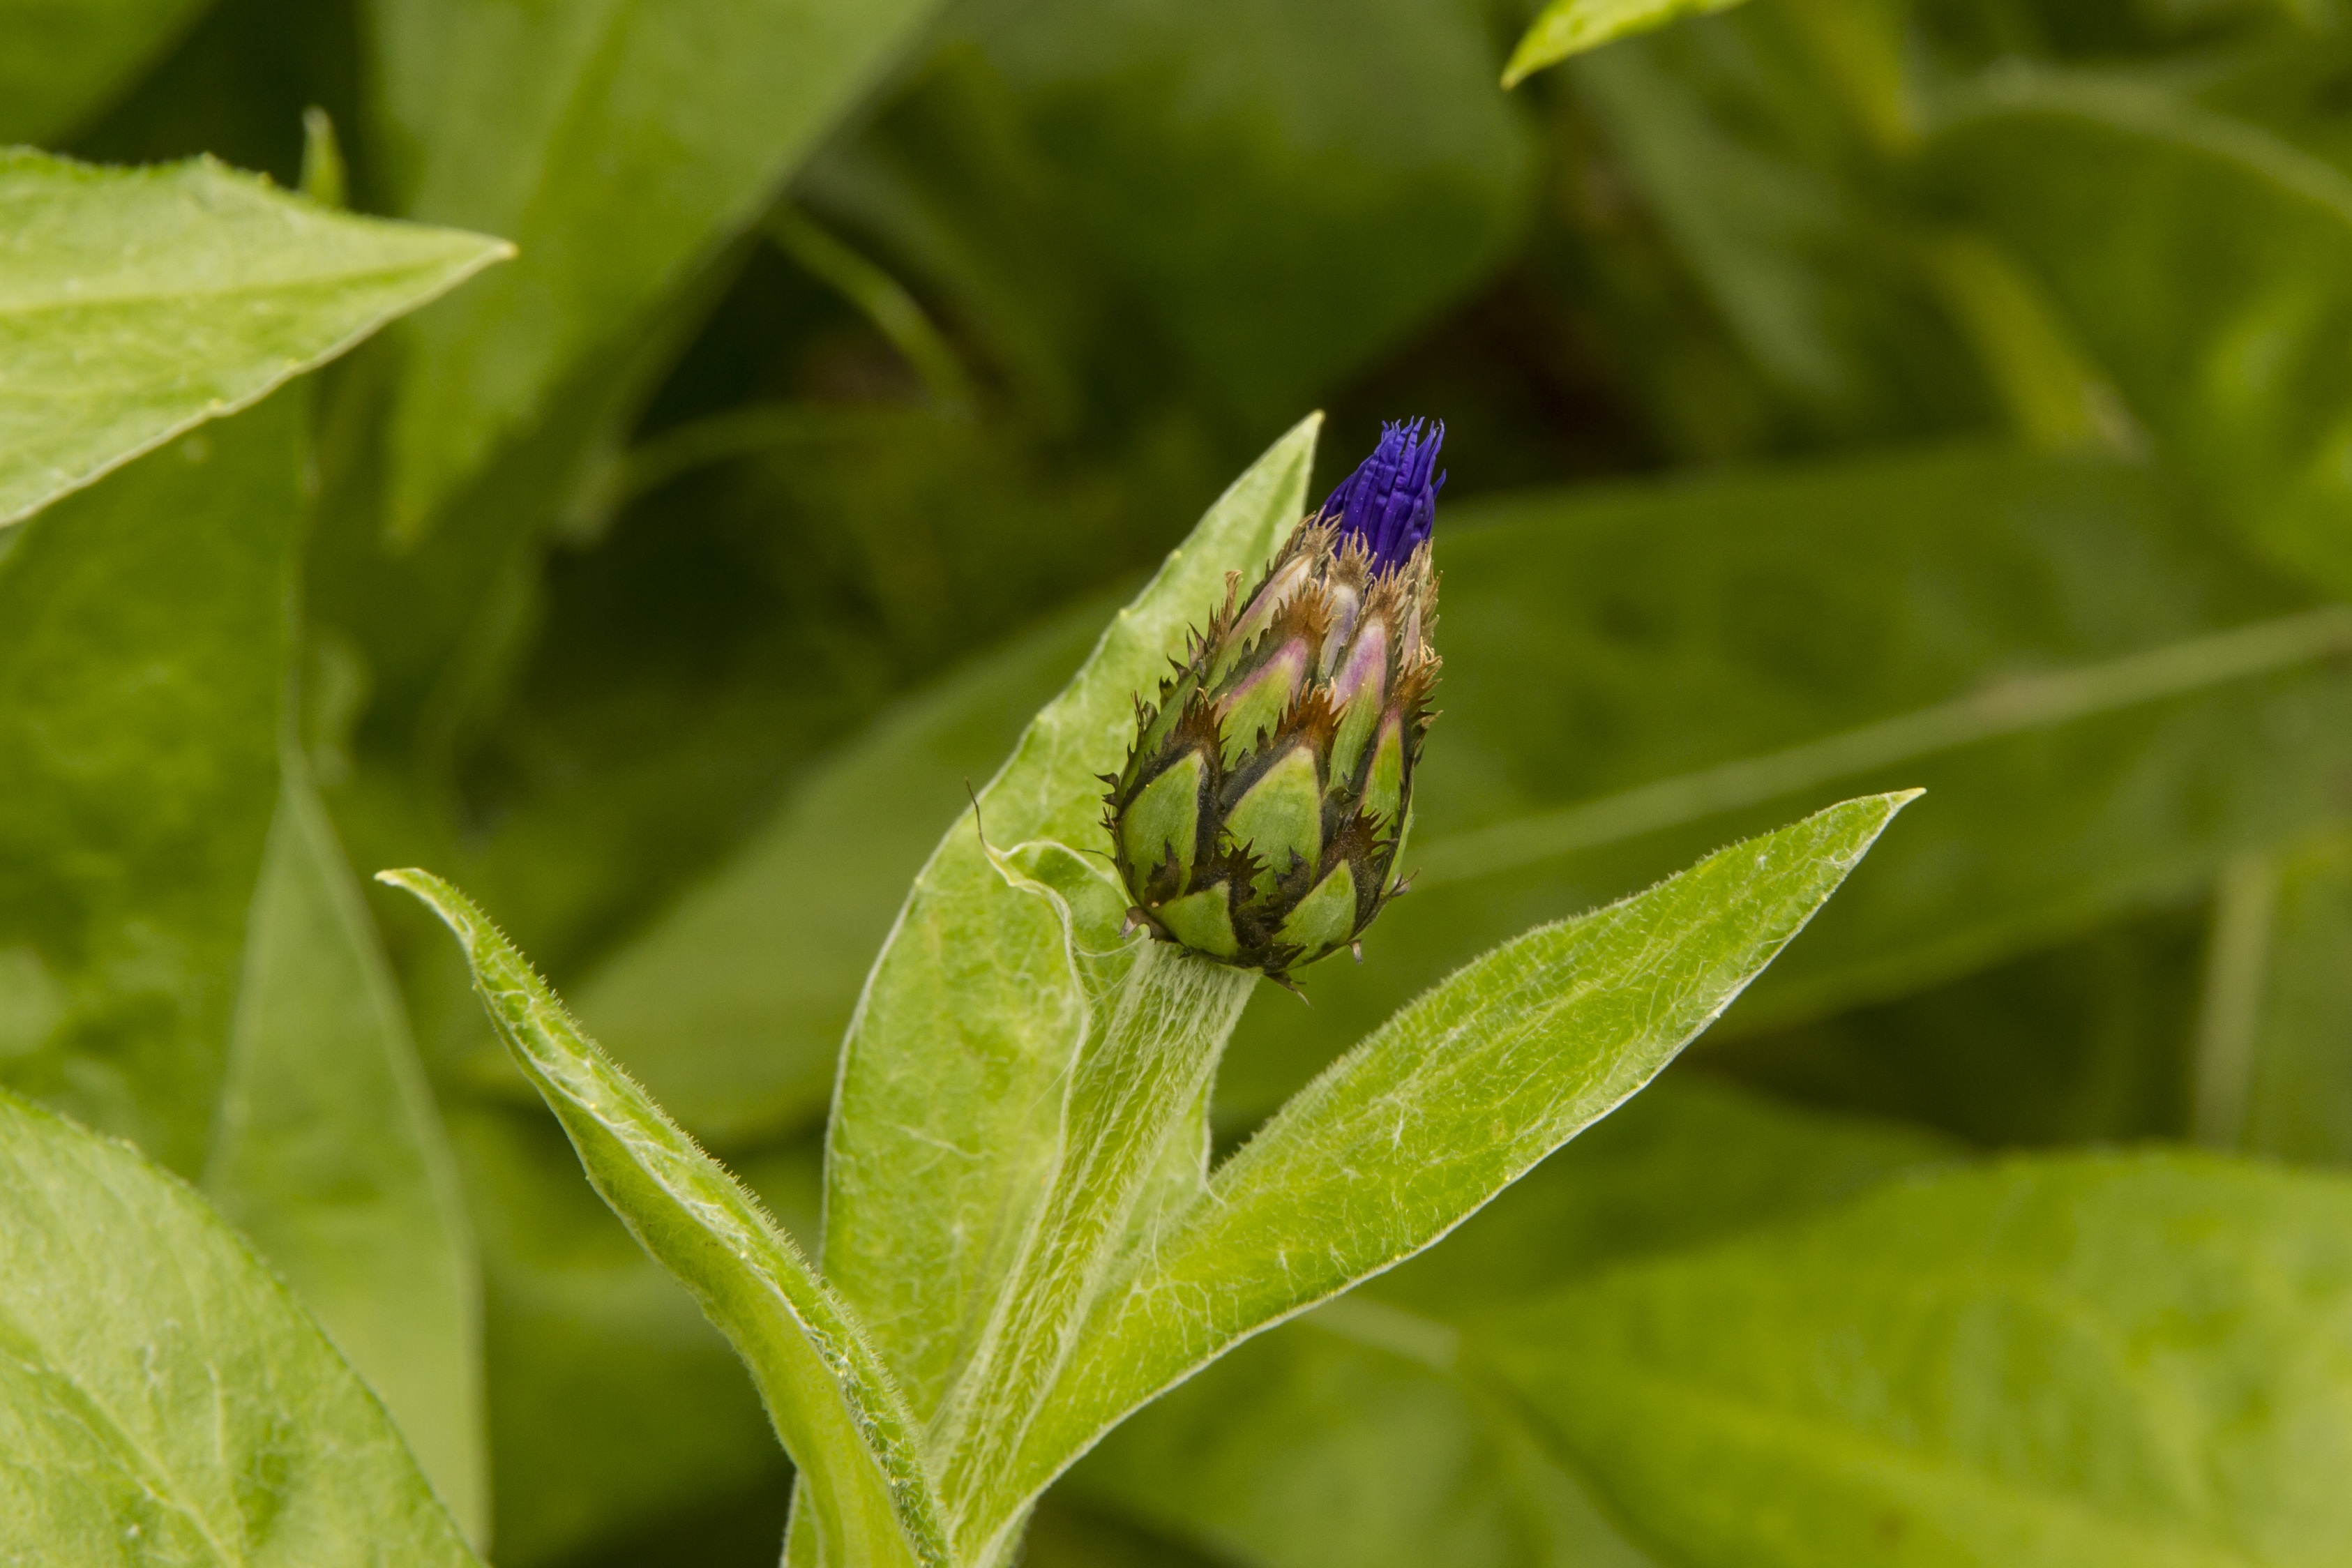
nature, blossom, plant, leaf, flower, bloom, green, insect, botany, blue, flora, fauna, invertebrate, close up, leaves, centaurea, bud, knapweed, macro photography, blue violet